Abaga horse

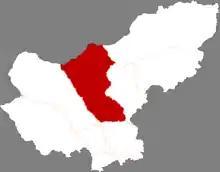
Location of Abag banner in the Xilingol League

As its name suggests, the Abaga originates from the northern Abag Banner in the Xilingol League, Inner Mongolia. It is a rare breed overall, with 3,758 individuals recorded at the end of 2008.